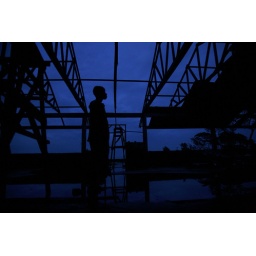
A monk stands under a partially reconstructed roof of a building